Patrice Lauzon

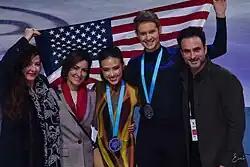
Dubreuil/Lauzon with students, Madison Chock and Evan Bates at the 2022-23 Grand Prix Final

Dubreuil and Lauzon coach and choreograph ice dancing at Ice Academy of Montreal with Romain Haguenauer. Their current students include: